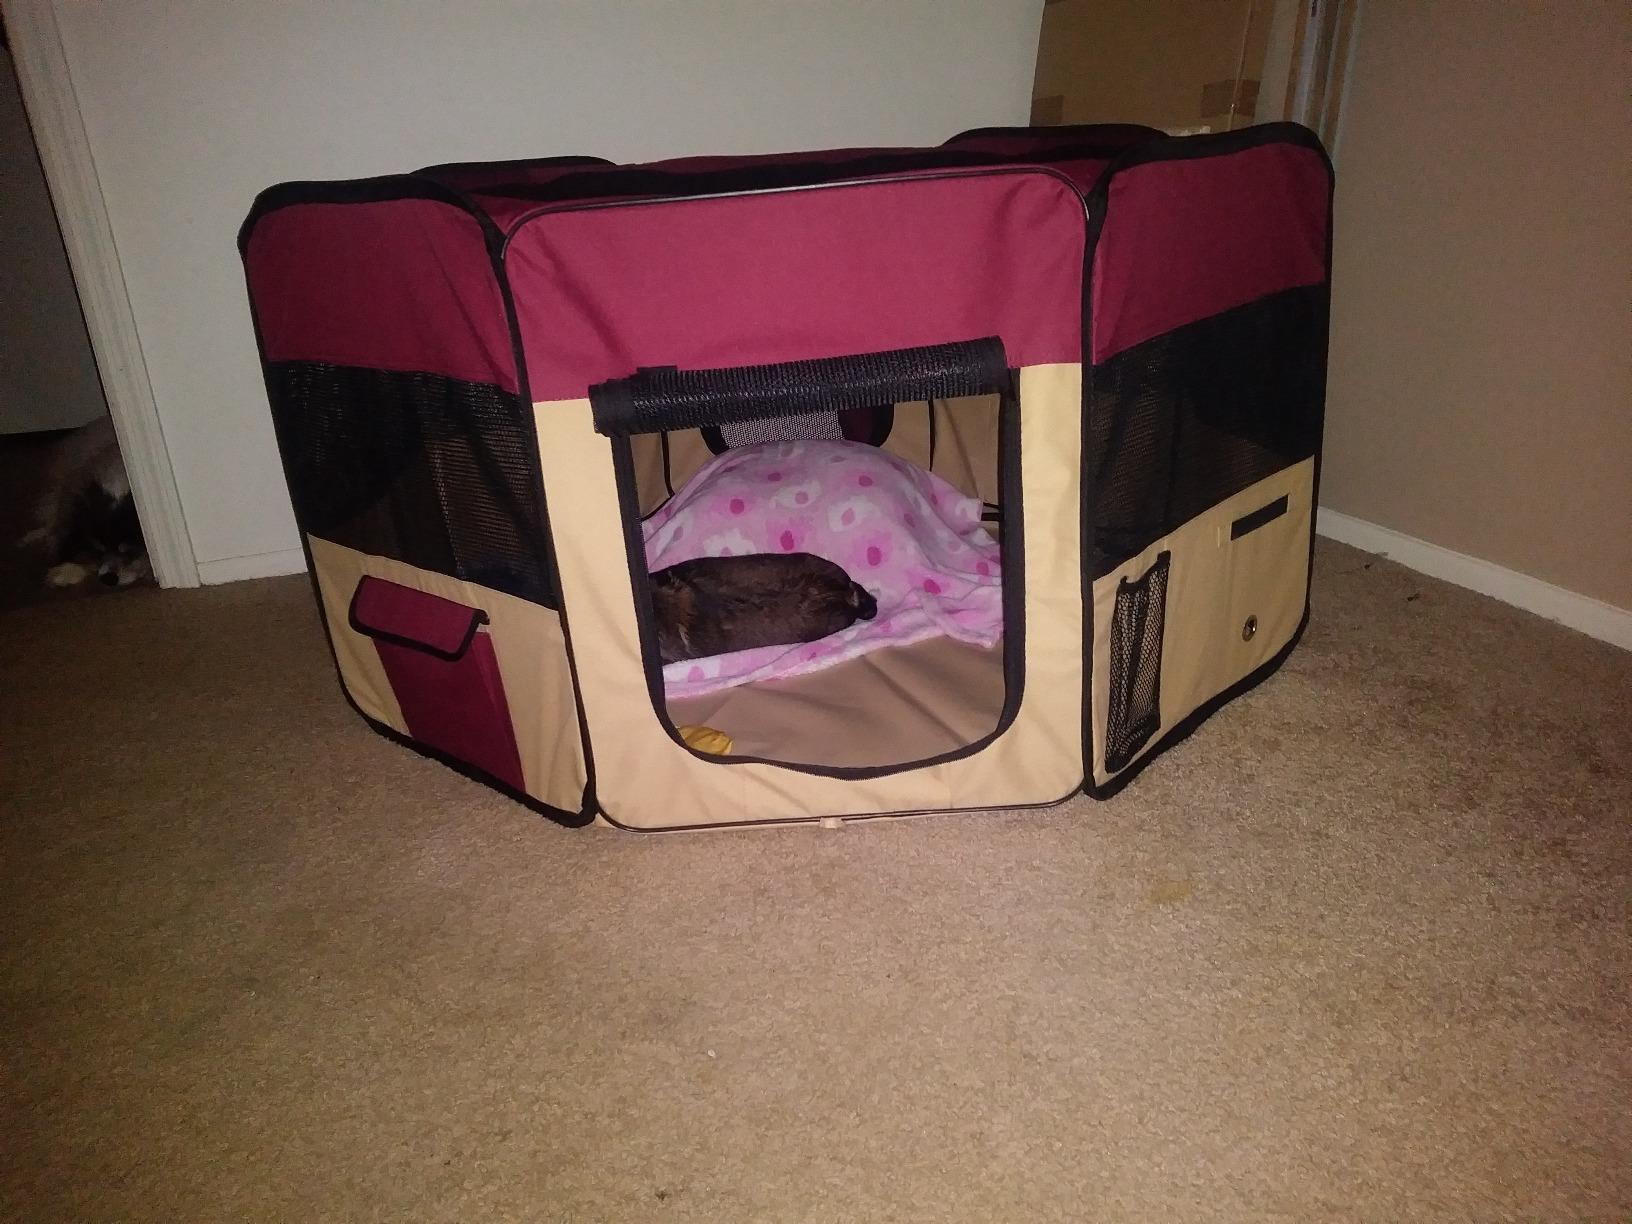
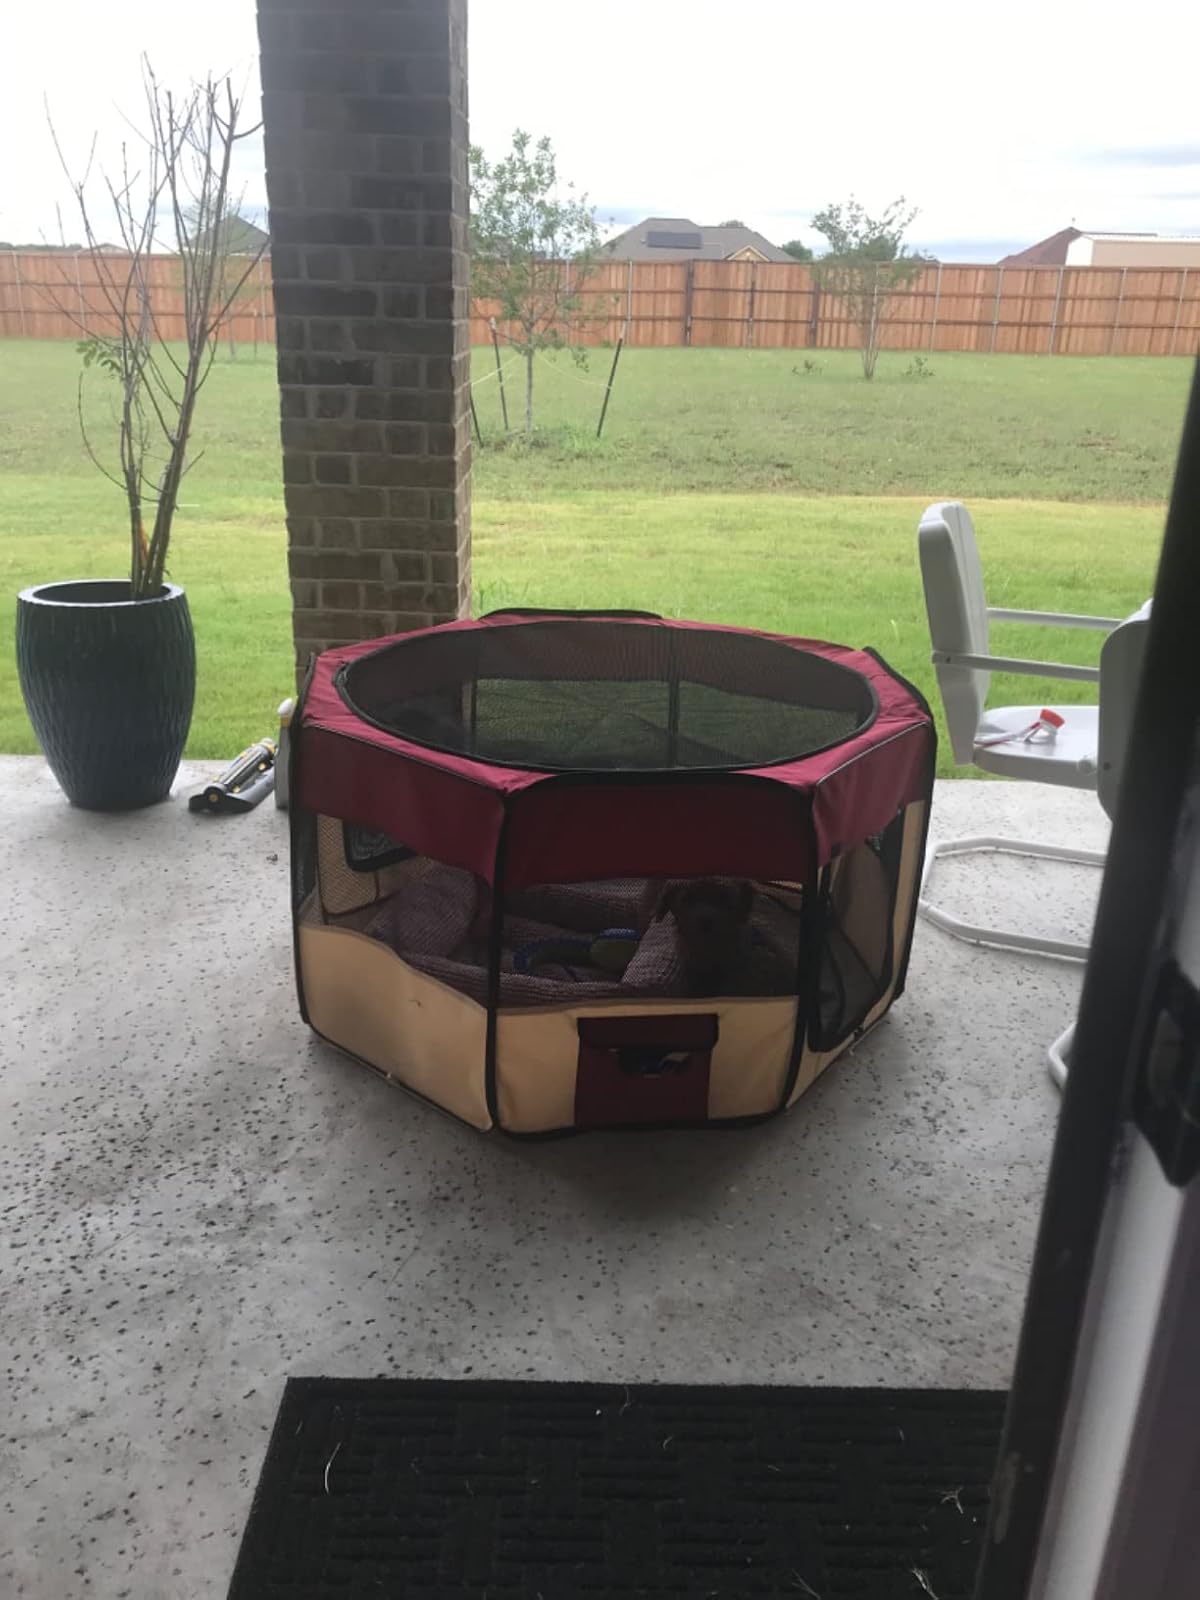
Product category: items_kennel
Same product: yes